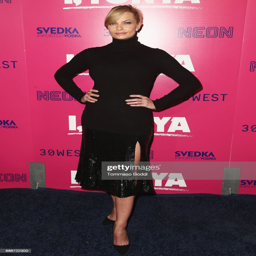
actor attends the los angeles premiere .